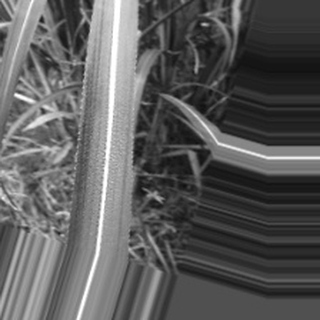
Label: sugarcane_bacterial_blight